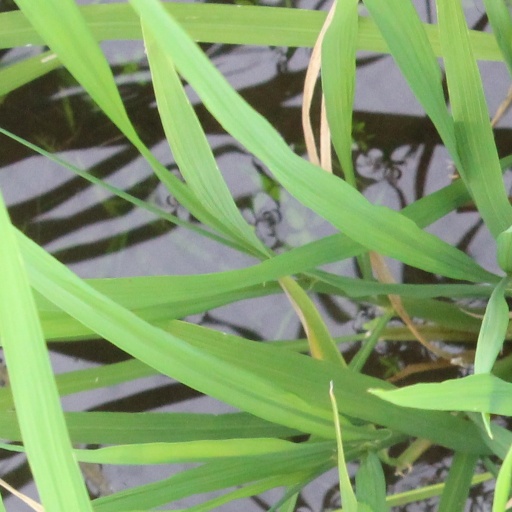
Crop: rice